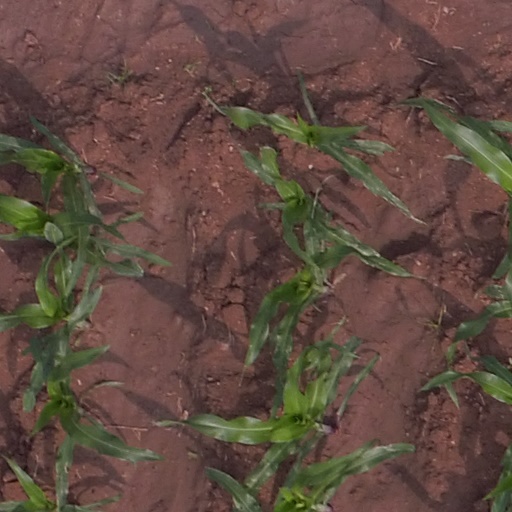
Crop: maize; corn